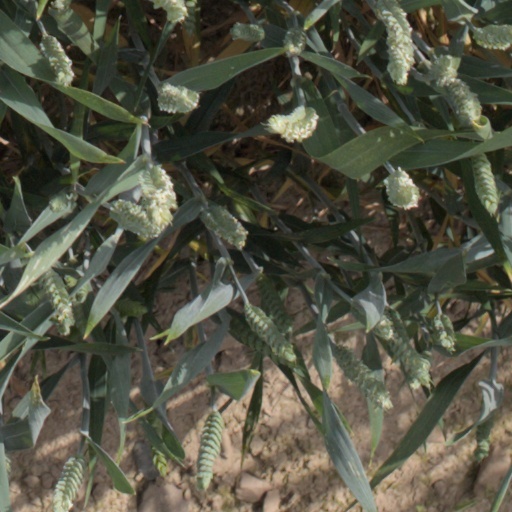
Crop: wheat